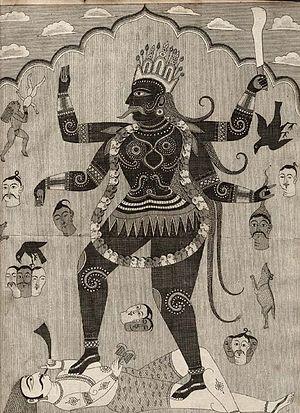
Margot la fée est, dans les traditions de Bretagne et de la Mayenne, le nom générique de certaines fées terrestres. Elles sont surtout connues en Centre-Bretagne, particulièrement dans les Côtes-d'Armor. Vraisemblablement issues de la fée Morgane et avant elles d'un aspect de la Terre mère, les Margot la fée sont assez puissantes. Elles peuvent se rendre invisibles, se métamorphoser et transformer autrui. Réputées excellentes danseuses, souvent généreuses et parfois cruelles, elles prennent plaisir à mettre les humains à l'épreuve par le don d'or et d'objets. Elles sont créditées d'avoir bâti plusieurs monuments, et posséderaient d'immenses trésors cachés sous la terre. Elles ont des animaux, souvent du bétail.